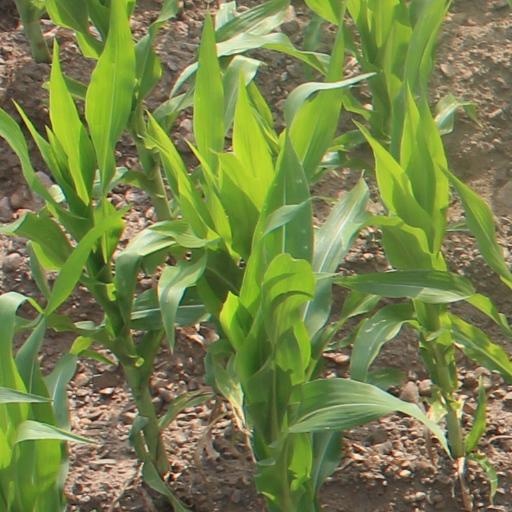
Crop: maize; corn